Sty

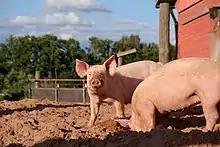
Pigsty in Vampula, Finland

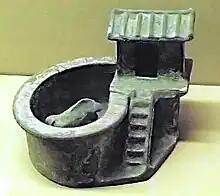
Model of toilet with pigsty (see pig toilet), China, Eastern Han dynasty, 25–220 CE

A sty or pigsty is a small-scale outdoor enclosure for raising domestic pigs as livestock. It is sometimes referred to as a hog pen, hog parlor, pigpen, pig parlor, or pig-cote, although pig pen may refer to pens confining pigs that are kept as pets as well. Pigsties are generally fenced areas of bare dirt and/or mud. "Sty" and "pigsty" are used as derogatory descriptions of dirty, messy areas, the word sty deriving from the Proto-Germanic *stiją meaning filthy hovel. There are three contributing reasons that pigs, generally clean animals, create such a living environment: